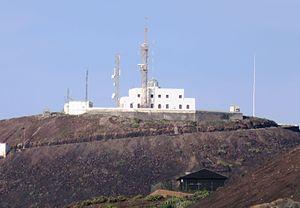
Le phare de La Isleta est un phare situé sur la péninsule volcanique de La Isleta qui domine le port de Las Palmas, capitale de l'île de la Grande Canarie, dans les Îles Canaries. Situé à la pointe nord-est de l'île, le phare marque l'approche du port et se trouve à mi-chemin entre le phare de Punta Sardina de Gáldar à l'est et le phare de Punta de Melenara de Telde au sud.